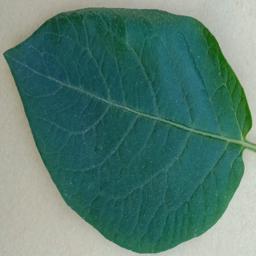
Etiqueta: Sana